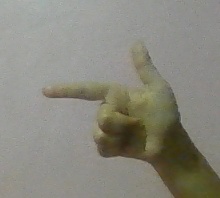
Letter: yaa